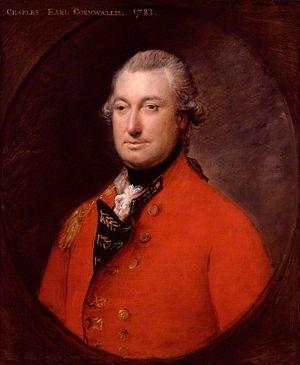
Cette page fournit une liste chronologique de tableaux du peintre anglais Thomas Gainsborough
La bataille d’Assunpink Creek aussi connue sous le nom de Deuxième bataille de Trenton oppose les Américains aux Britanniques aux alentours de Trenton le 2 janvier 1777 lors de la guerre d’indépendance des États-Unis. La bataille est remportée par les Américains.
Au cours de la bataille de Brandywine le 11 septembre 1777, une armée continentale américaine menée par le général George Washington affronte une armée britannique commandée par le général William Howe. Washington ayant déployé ses troupes sur une position défensive derrière la rivière Brandywine, Howe ordonne aux 5 000 hommes du général Wilhelm von Knyphausen d'effectuer une démonstration de force devant les lignes américaines à Chadd's Ford. Simultanément, 10 000 soldats britanniques aux ordres du général Charles Cornwallis, par une large marche de flanc, traversent la rivière et prennent à revers les troupes américaines du général John Sullivan formant l'aile droite du dispositif. Ces dernières procèdent à un changement de front pour parer à cette menace mais les Britanniques parviennent à emporter la décision. Pendant que Howe progresse dans ce secteur, Knyphausen transforme sa diversion en une attaque frontale contre le centre américain. L'armée de Washington est repoussée en désarroi mais l'intervention de l'arrière-garde commandée par Nathanael Greene la sauve d'une déroute.